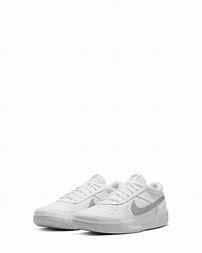
Brand: Nike
Model: Court Zoom Lite 3